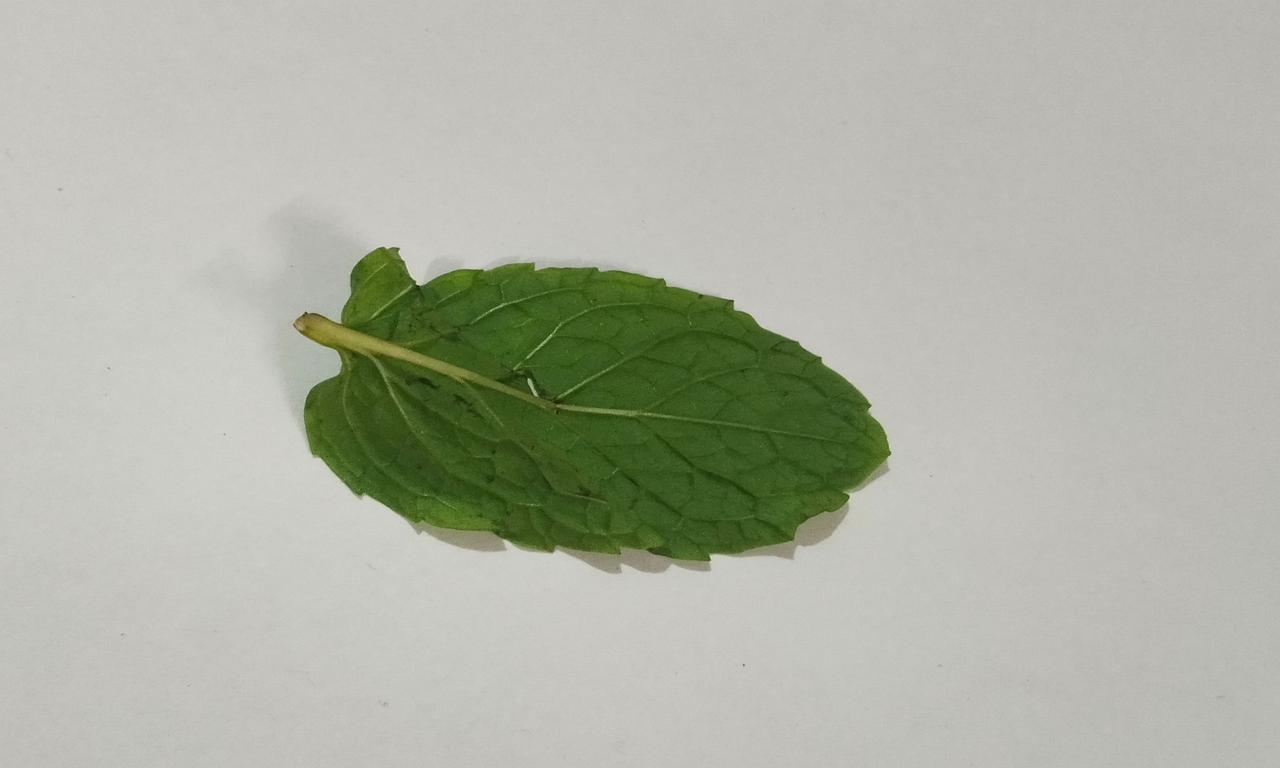
Label: Fresh